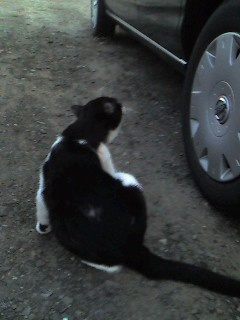
A black and white cat sitting next to a parked car.
A cat on the ground next to the wheel of a car.
Black and white cat scratching itself while looking at a hubcap.
A black and white cat scratching next to a car.
a cat sits and looks up at a car